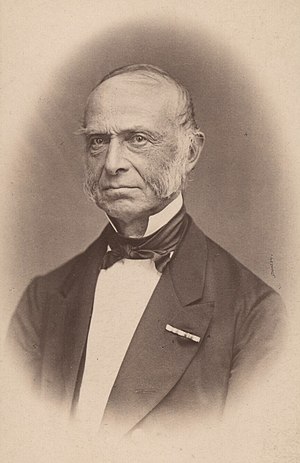
Carl Irminger
Carl Ludvig Christian Irminger var en dansk søofficer og marineminister, bror til Johan Heinrich Georg Irminger.